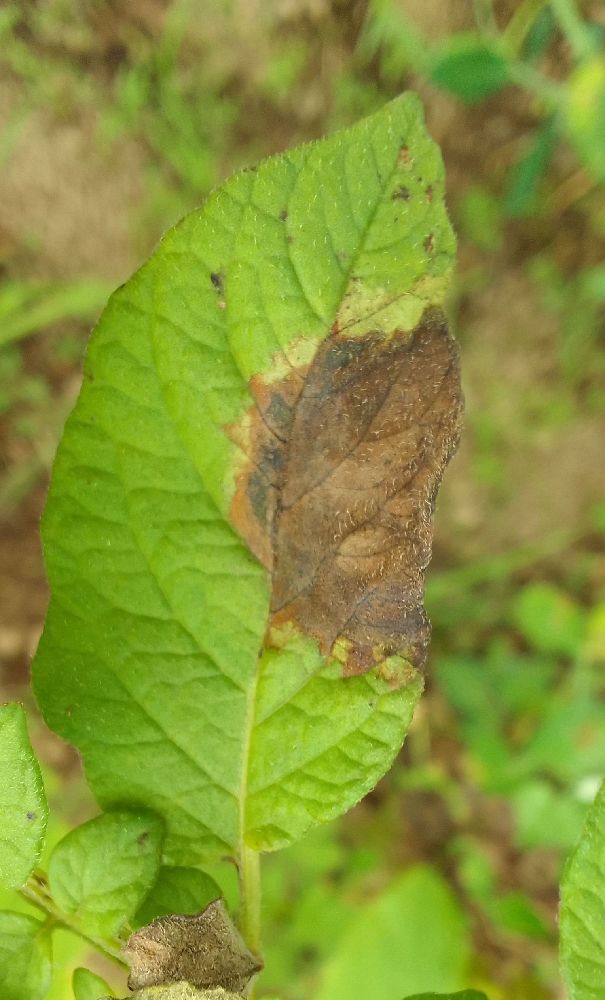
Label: Late blight